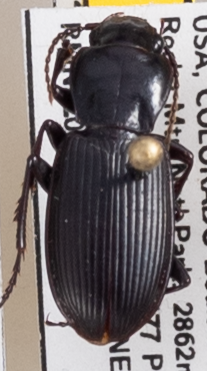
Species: Pterostichus protractus
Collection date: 2022-07-05
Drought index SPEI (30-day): -0.638
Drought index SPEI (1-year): -1.28
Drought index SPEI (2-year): -1.28